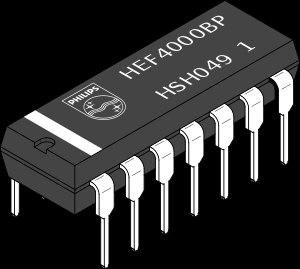
Le circuit intégré 4000 fait partie de la série des circuits intégrés 4000 utilisant la technologie CMOS.